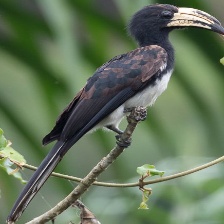
Species: AFRICAN PIED HORNBILL
Scientific name: TOCKUS FASCIATUS
ImageNet parent category: hornbill